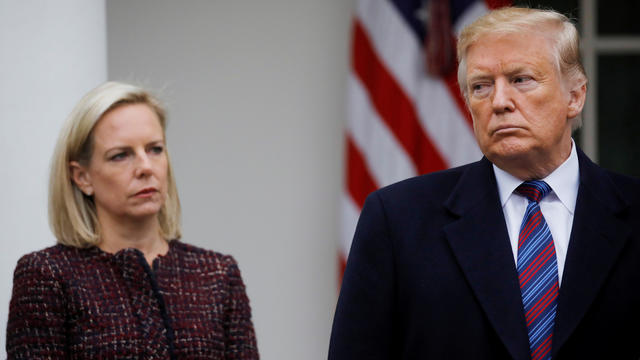
Gender: men